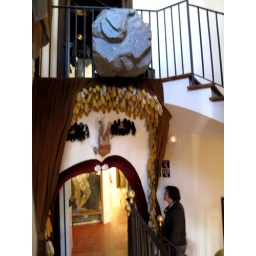
It's a lady's face in a door way. Notice the eyes, nose, red lips....